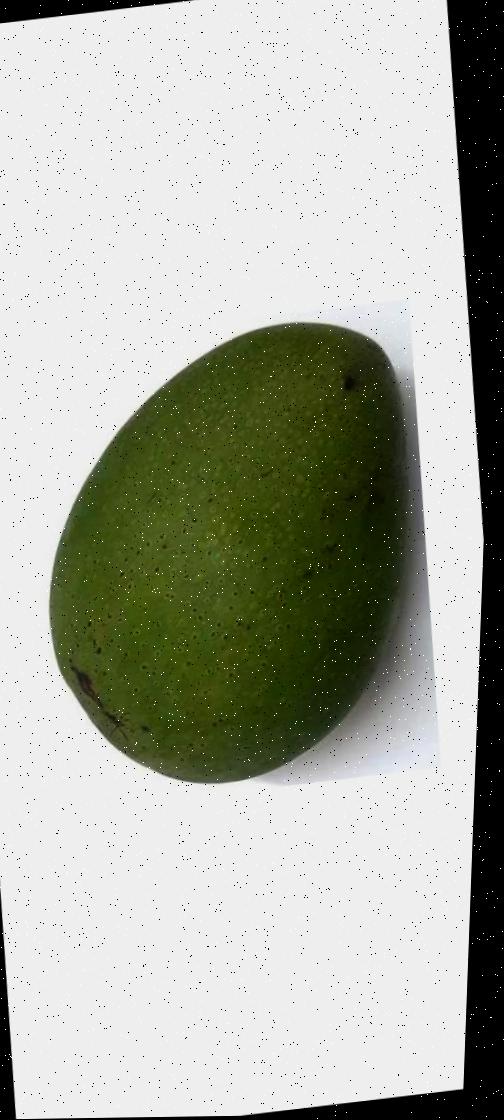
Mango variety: Ashshina Zhinuk